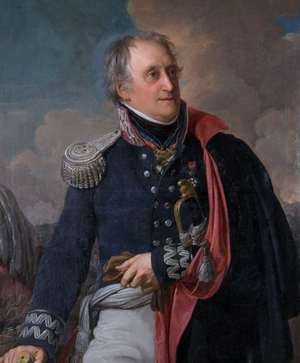
La diaspora polonaise en France est constituée par l'ensemble des personnes nées sur le territoire de la Pologne ainsi que de leurs descendants, se disant Polonais et vivant sur le territoire français. Les Polonais désignent leur communauté par le terme latin de Polonia. L'histoire de la Polonia française remonte au début du XIXᵉ siècle, à l'époque où l'État polonais était dépecé et rayé de la carte de l'Europe par les pays voisins et où les persecutions conduites par ces puissances occupantes poussaient les Polonais à l'exil.
Karol Otto Kniaziewicz, nom francisé en Charles Kniaziewicz, né le 4 mai 1762 à Assiten et mort le 9 mai 1842 à Paris, est un général et homme politique polonais, vétéran des guerres pour l'indépendance de la Pologne. Il participa à l'insurrection polonaise de 1794 contre les Russes et rejoignit les armées françaises de la Révolution et de l'Empire où il se distingua notamment à Hohenlinden, Moskova et Berezina. Il représenta à Paris le gouvernement insurrectionnel polonais. Icône de la "Grande émigration" polonaise en France, il est héros de la Pologne et de la France et son nom est gravé sous l'Arc de Triomphe de la Grande Armée.